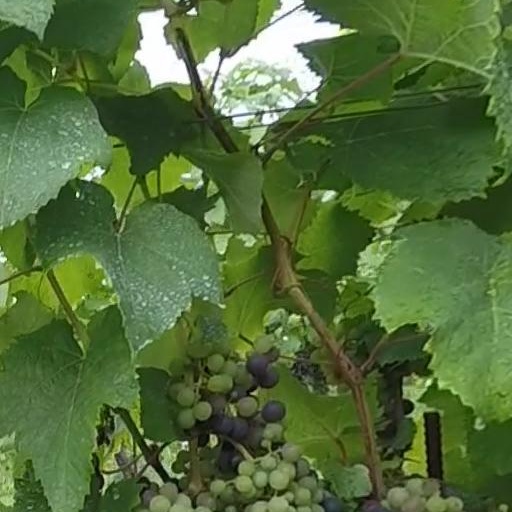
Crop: grape